Washington College

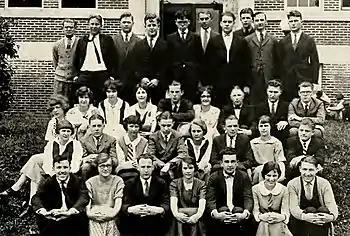
Photograph of four rows of men and women in formal-wear in their early-twenties sitting on a set of stairs with a brick building in the background

At least 31 people have been the principal or president of Washington College since 1782, four of whom have been interim. Of the 31 presidents, only one, Joseph McLain, was an alumnus of the college, and only one, Sheila Bair, was a woman. The college presidents have been drawn from various areas, including religion, military service, governmental service, and academia. Six Washington College presidents were ordained in the Episcopal Church or the Methodist Protestant Church before their term. Several were also the rector of either Emmanuel Parish or St. Paul's in Chestertown concurrent to their term as president. Washington College presidents have come from many parts of public life. Two were engaged in military service before their term, and four were in public service. A singular president, Kurt M. Landgraf, was working in the private sector before his term. Most of the remaining presidents were academics before becoming president of the college. Two were presidents of other colleges, seven were academic administrators, five were faculty members at other colleges, and three were faculty members at Washington College before their terms.